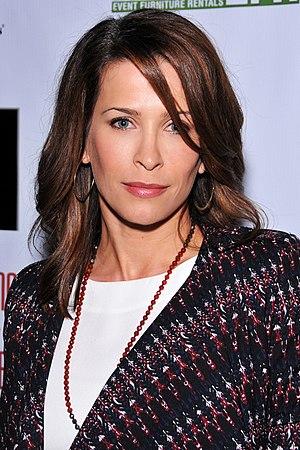
Christina Cox est une actrice canadienne, née le 31 juillet 1971 à Toronto en Ontario.